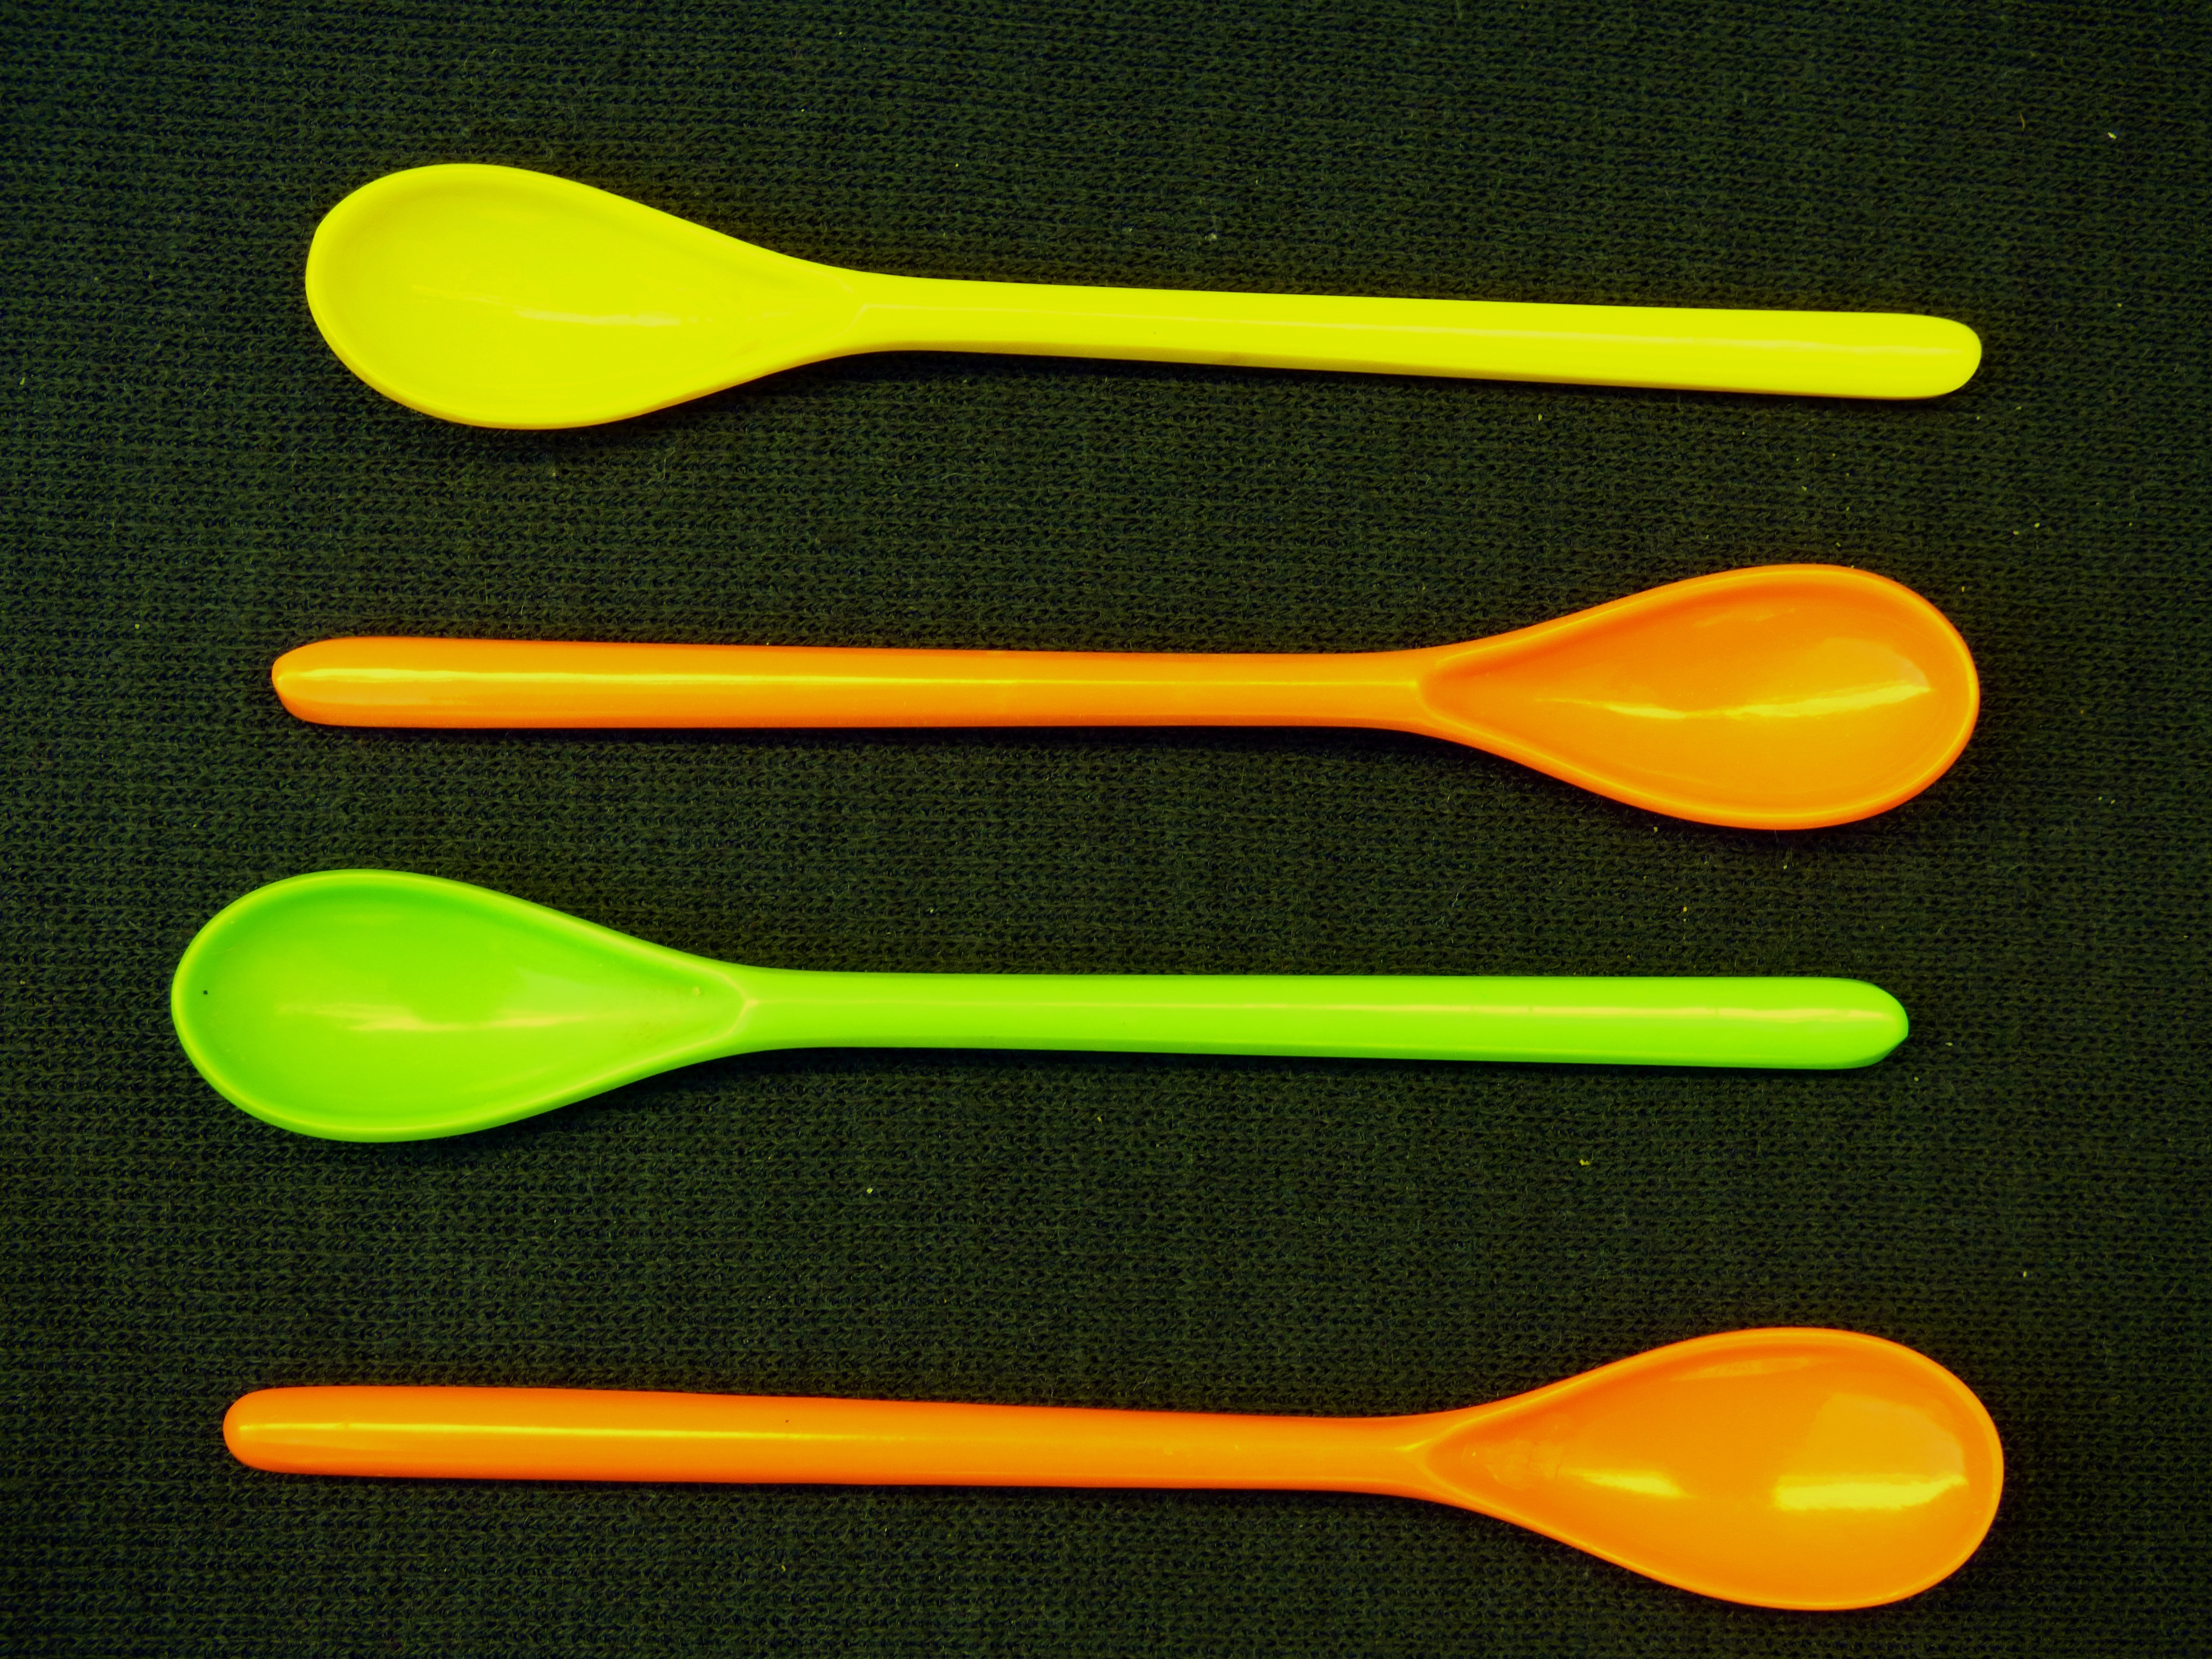
cutlery, plastic, tool, yellow, tableware, spoon, colors, spoons